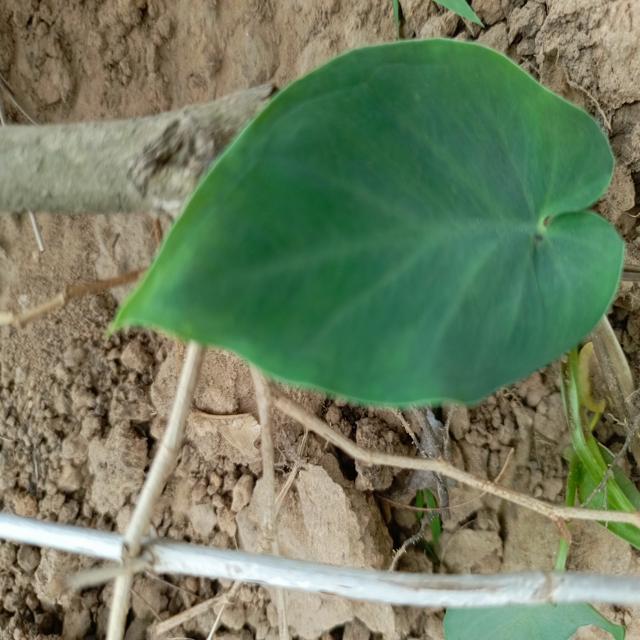
Label: Healthy